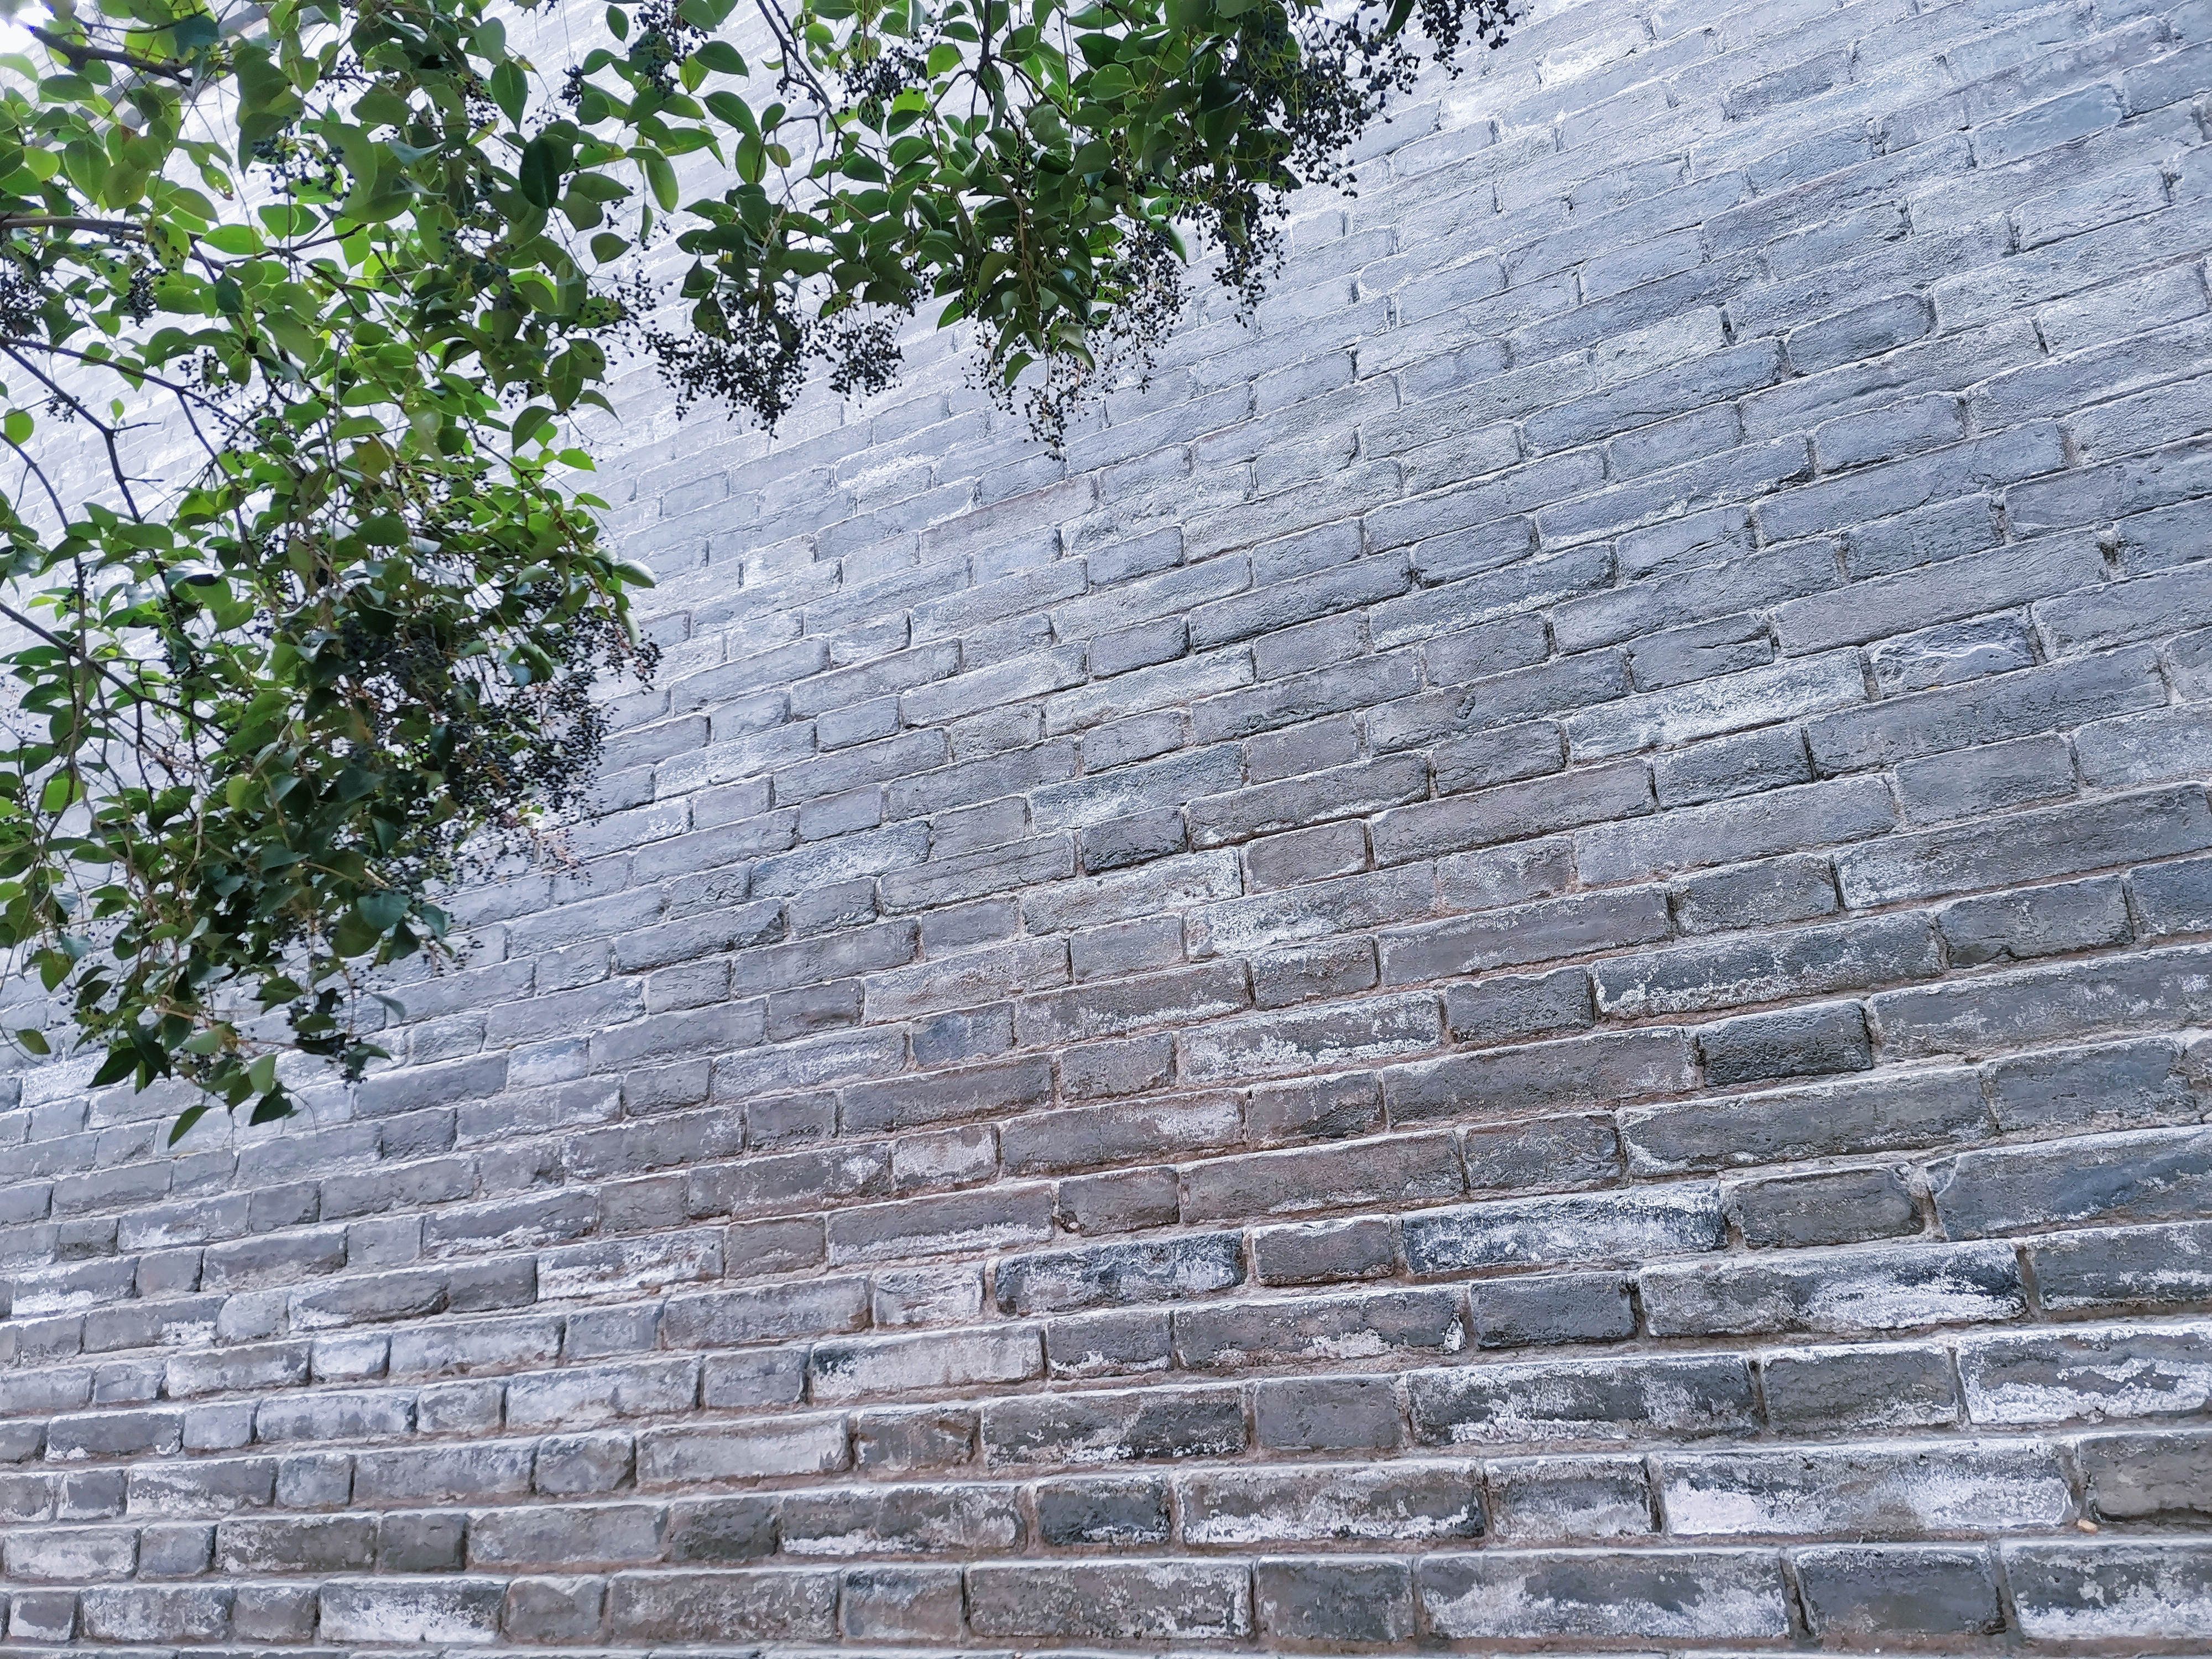
leaves, building material, brickwork, brick, stone wall, road surface, composite material, groundcover, roof, pattern, bedrock, cobblestone, wood, rock, slate, historic site, slope, history